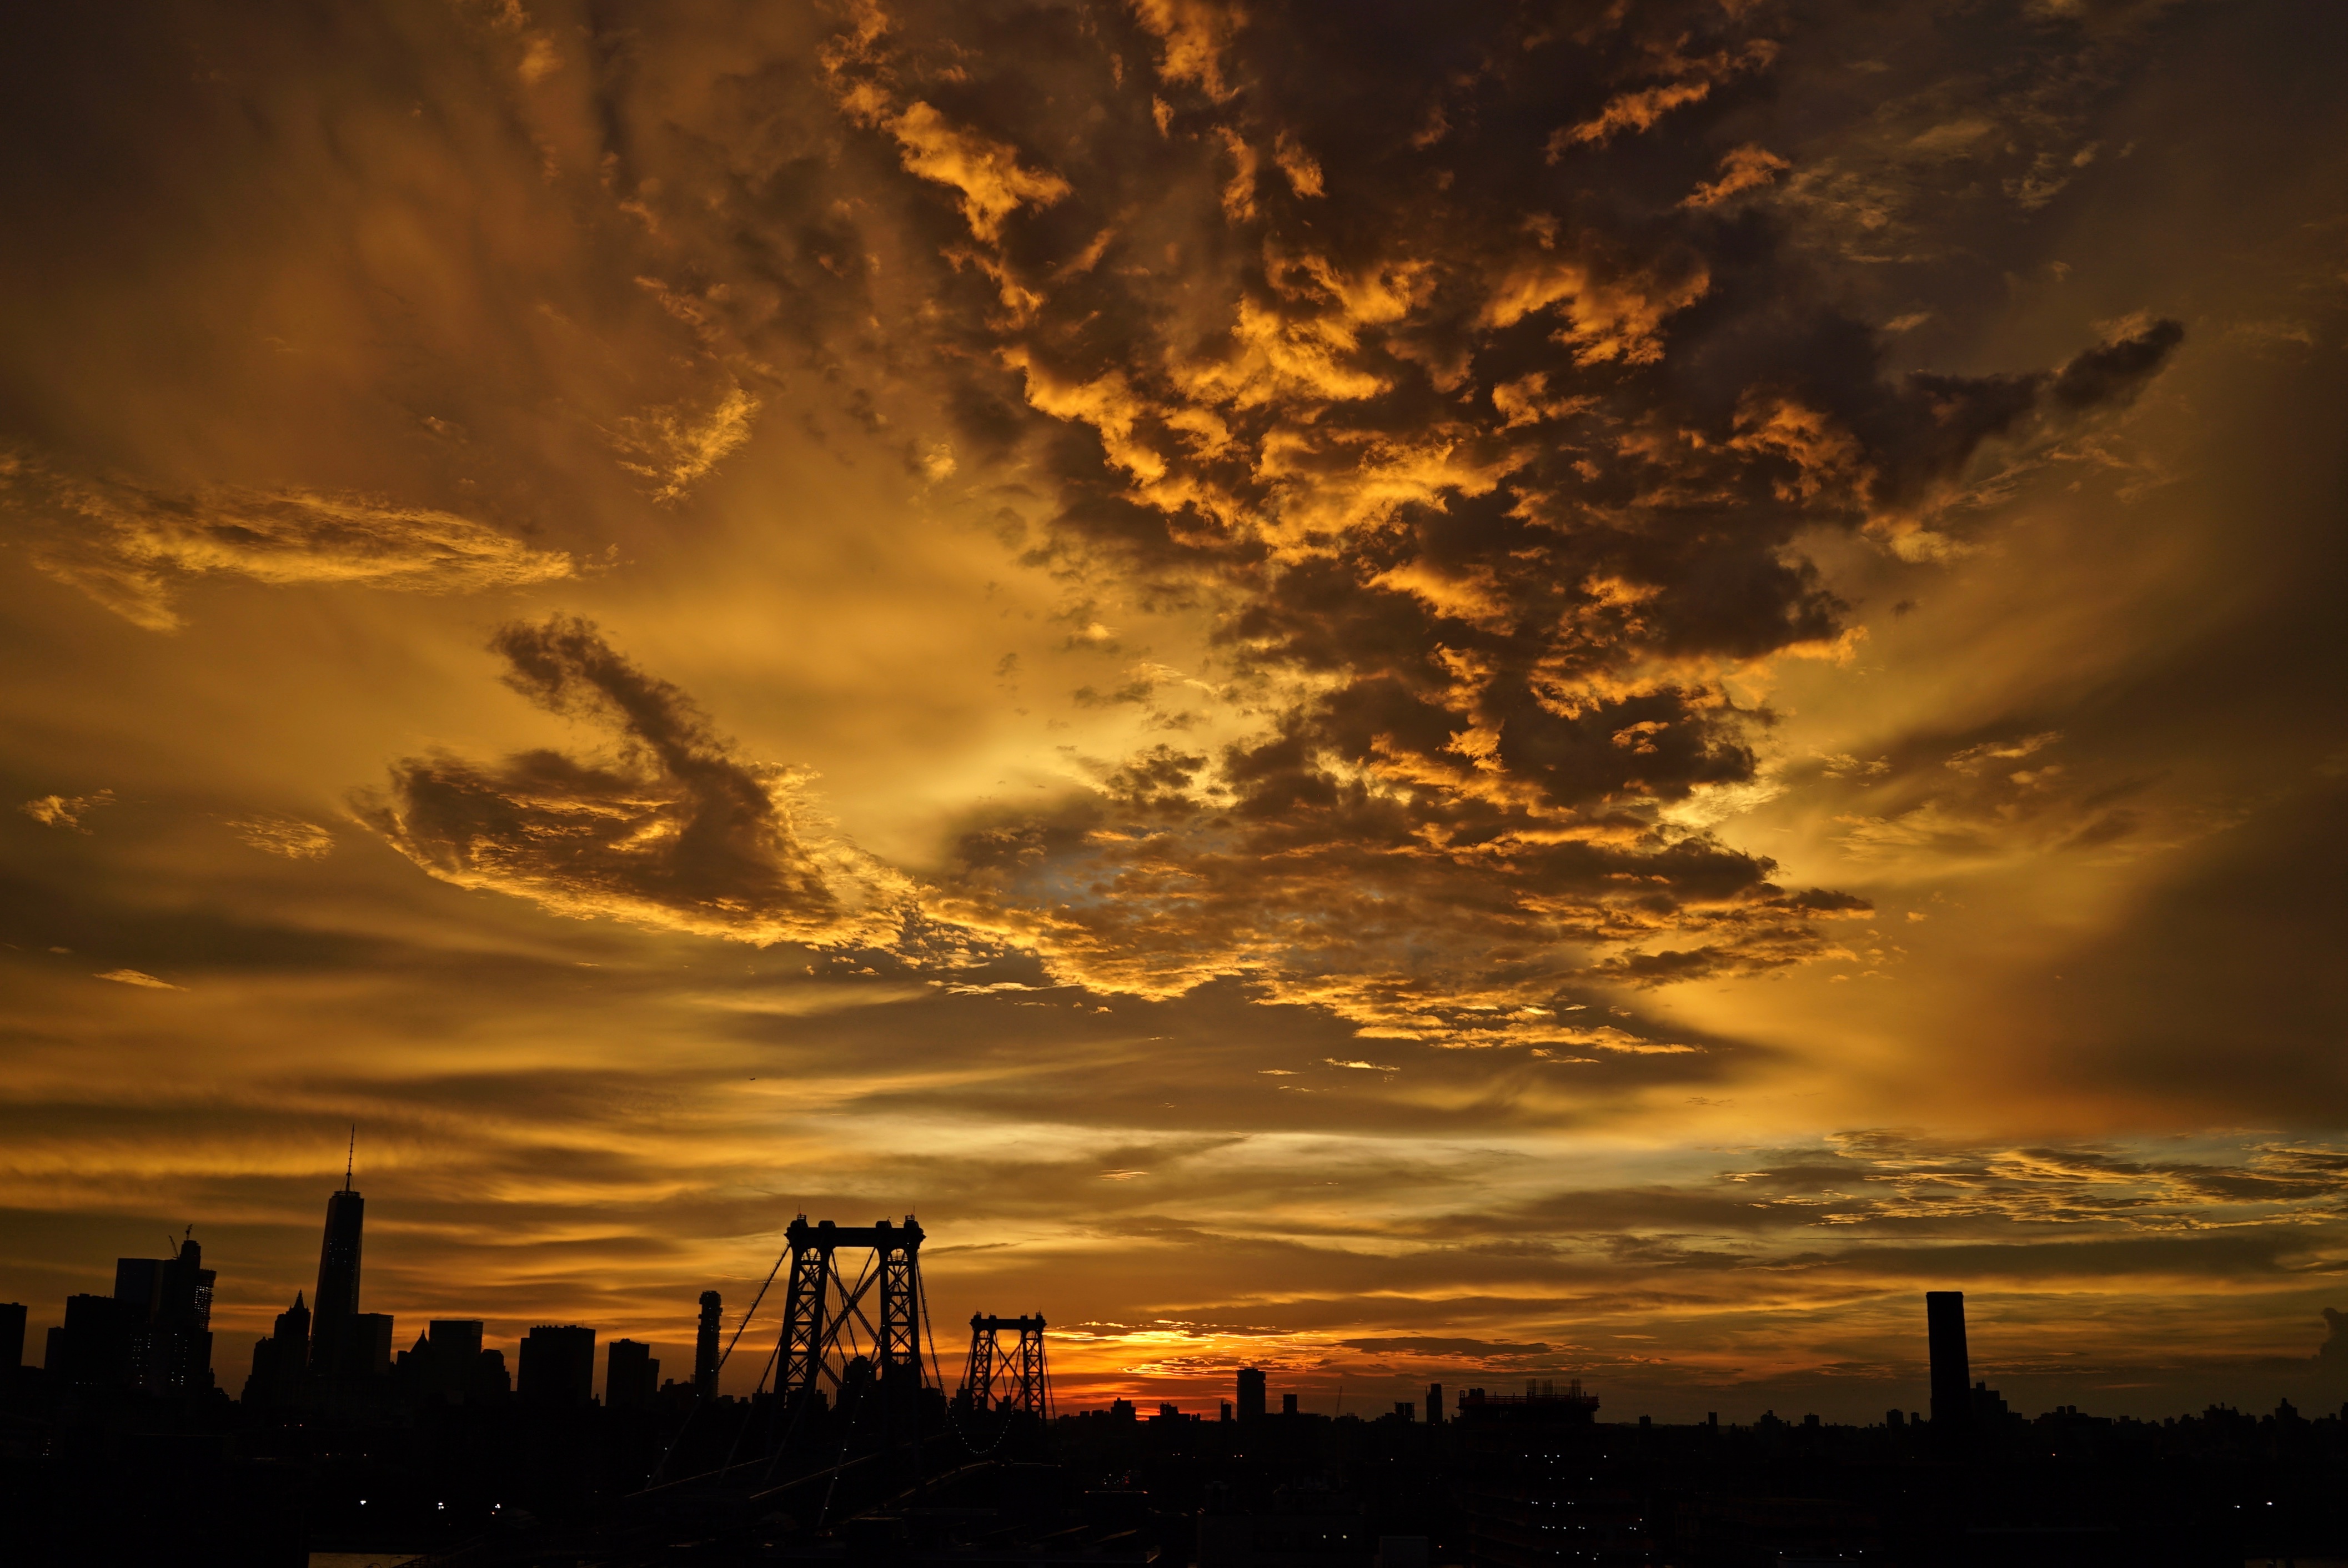
horizon, cloud, sky, sun, sunrise, sunset, skyline, sunlight, morning, dawn, atmosphere, dusk, evening, afterglow, meteorological phenomenon, red sky at morning